Demographics of Malaysia

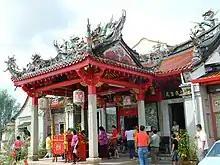
Malaysian Chinese in Perak

The second largest ethnic group at 6.69 million are the Chinese who make up 22.8% of the population excluding non-citizens as of 2022. They have been dominant in trade and business since the early 20th century. Malaysian Chinese businesses developed as part of the larger bamboo network, a network of overseas Chinese businesses operating in the markets of Southeast Asia that share common family and cultural ties. George Town, Ipoh and Iskandar Puteri are Chinese-majority cities, while Penang was the only state in Malaysia with a non-Bumiputera majority population. , the Chinese comprised over 41% of Penang's population, making it the only state with a Chinese plurality. The Chinese have been settling in Malaysia for many centuries, as seen in the emergence of the "Peranakan" culture, but the exodus peaked during the nineteenth century through trading and tin-mining. When they first arrived, the Chinese often worked the most grueling jobs like tin mining and railway construction. Later on, some of them owned businesses that became large conglomerates in today's Malaysia. Most Chinese are Tao Buddhist and retain strong cultural ties to their ancestral homeland.